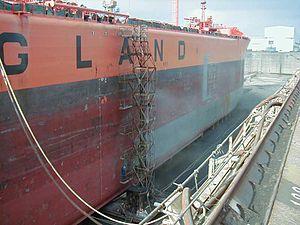
Sablage de la coque d'un pétrolier en cale sèche à Brest.
La réparation navale est, en général, le processus consistant à réparer la structure du navire à la suite de dégâts causés par un abordage, un échouage, etc., ou à la suite d'une usure normale causée par des frictions ou la corrosion. Cependant, elle reprend aussi le processus consistant à modifier un navire.